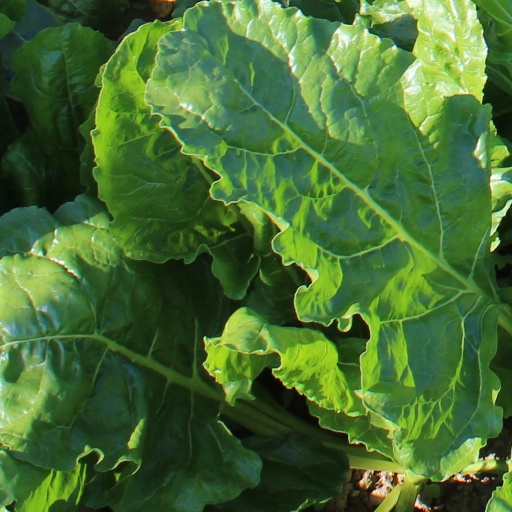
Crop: sugar beet